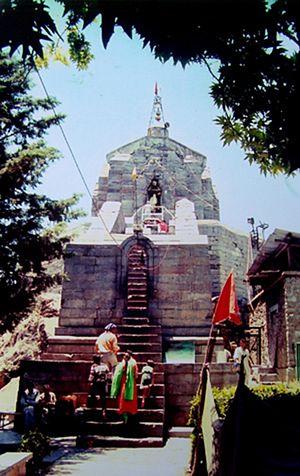
Vue actuelle du temple Shankaracharya
Le Roza Bal ou Rauza Bal ou Rozabal est le nom d'un sanctuaire situé dans le quartier Khanyaar de la ville de Srinagar au Cachemire réputé contenir la sépulture d'un personnage appelé notamment Yuz Asaf ou Yuzasaf.